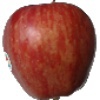
Label: Apple Red 1